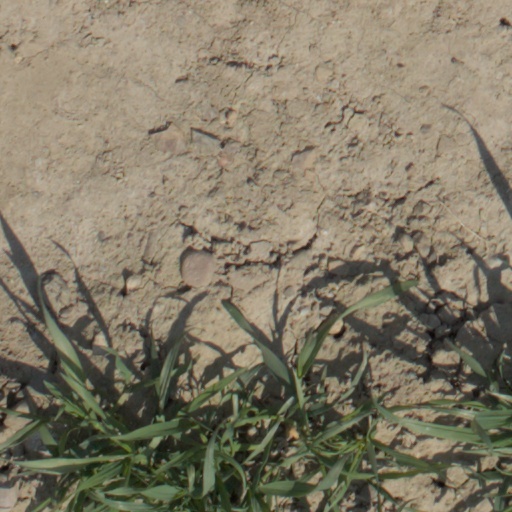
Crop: wheat